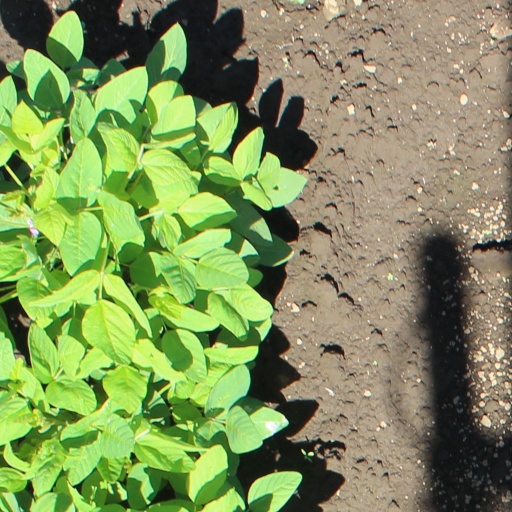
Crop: soybean